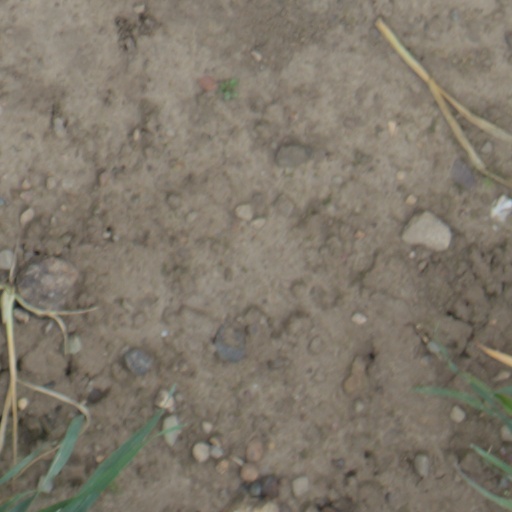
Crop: wheat